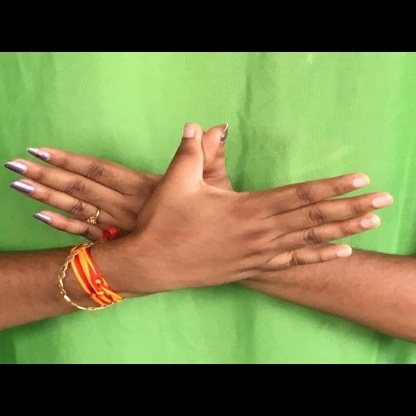
Mudra: Garuda